BNQT

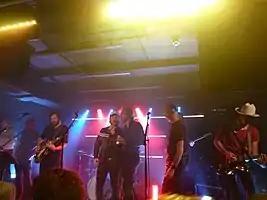
BNQT joined on stage by Chris Stills at The Borderline, London in 2017

BNQT ( "banquet") is an indie super-group featuring Fran Healy (Travis), Alex Kapranos (Franz Ferdinand), Eric Pulido (Midlake), Ben Bridwell (Band of Horses) and Jason Lytle (Grandaddy), backed by other members of Midlake: Jesse Chandler, Joey McClellan and McKenzie Smith.